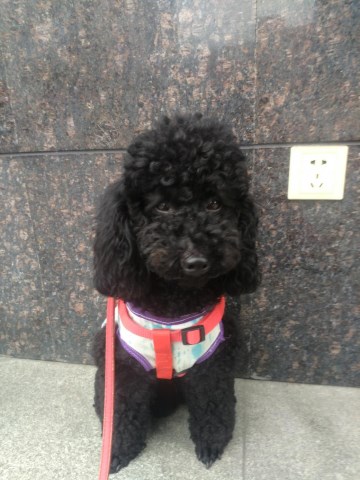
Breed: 7449-n000128-teddy